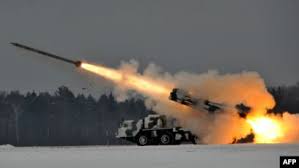
Label: Self Propelled Artillery